Gaspard-Joseph Chaussegros de Léry (1721–1797)

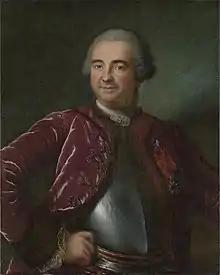
Portrait of Gaspard-Joseph Chaussegros de Léry

Gaspard-Joseph Chaussegros de Léry (July 20, 1721 – December 11, 1797), his first name was also sometimes written Joseph-Gaspard. He was a military engineer and a political figure in Lower Canada, who also worked as an engineer, architect, and urban planner in Quebec. One of his most significant contributions to Quebec City was his creation of the fortified wall of the Upper Town, which he developed in 1716 and supervised the construction of in 1745.